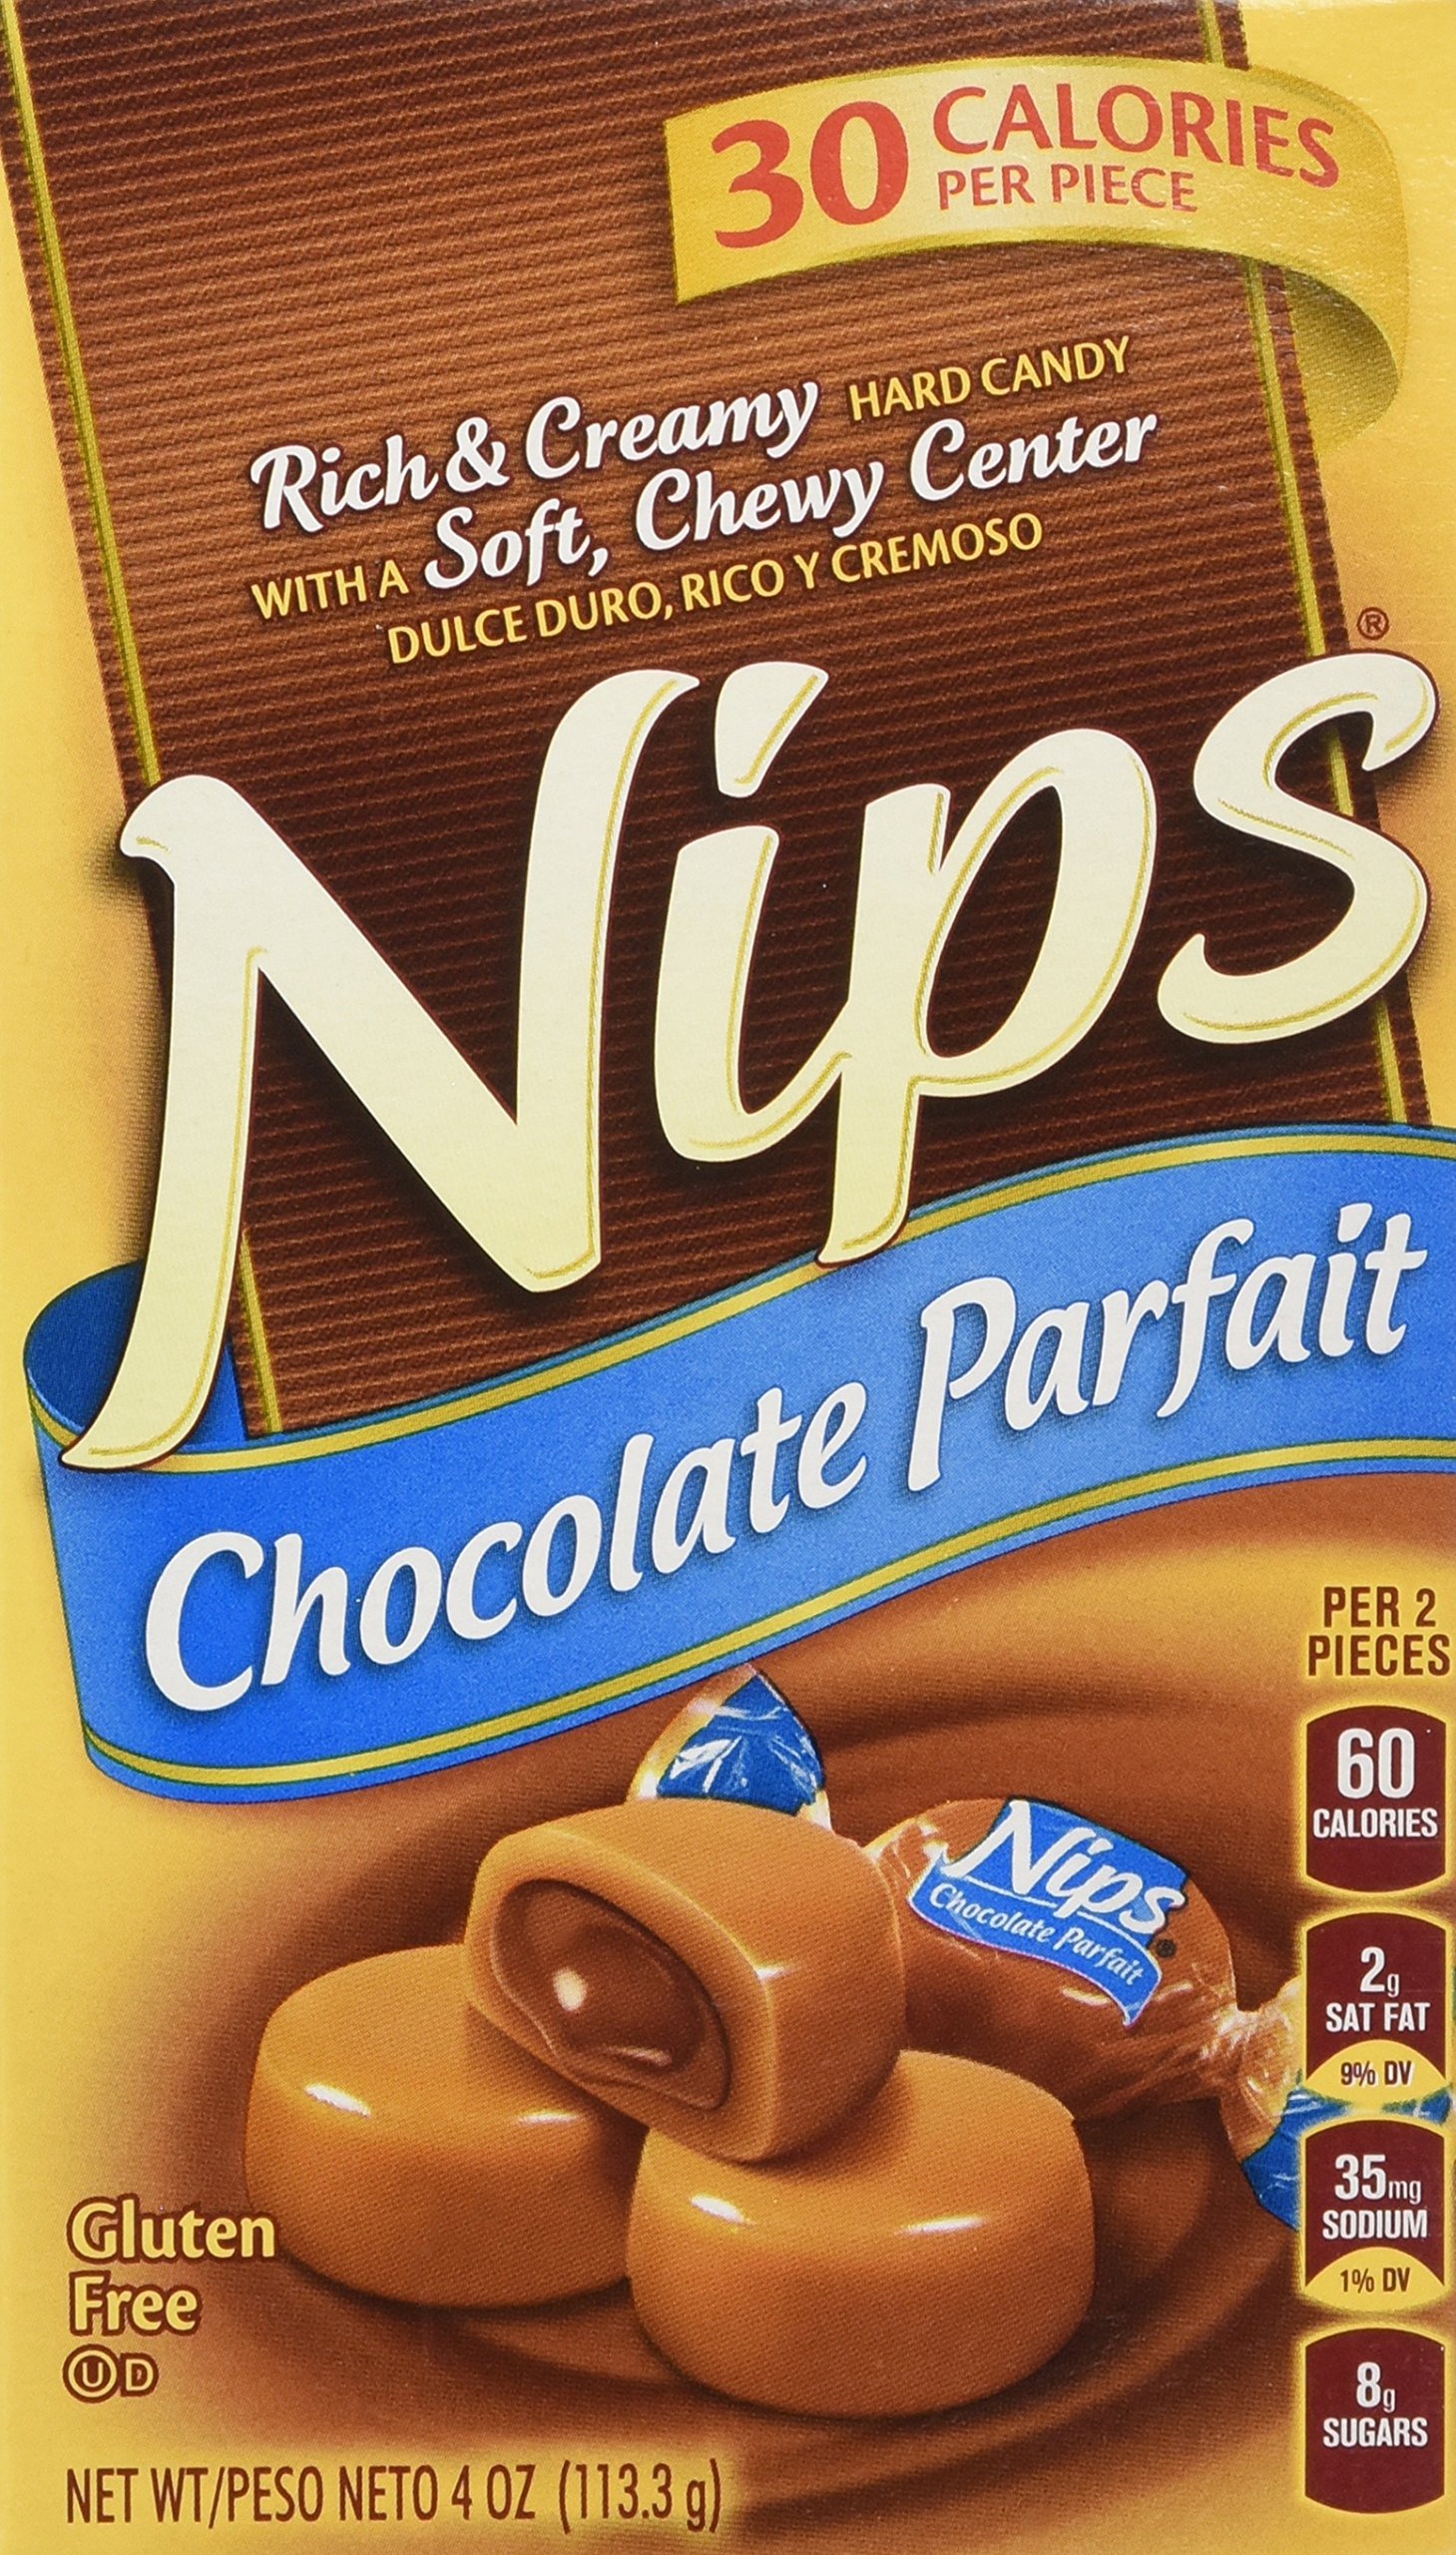
Item Name: Nips Chocolate Parfait Rich & Creamy Hard Candy, 4oz (Pack of 3)
Bullet Point 1: Nips Rich & Creamy Chocolate Parfait Hard Candy 4 oz
Bullet Point 2: Country Of Origin: United States
Bullet Point 3: Item Package Dimension: 24.38cm L x 21.59cm W x 3.81cm H
Bullet Point 4: Item Package Weight: 14.4 oz
Value: 12.0
Unit: ounce

Price: 9.99